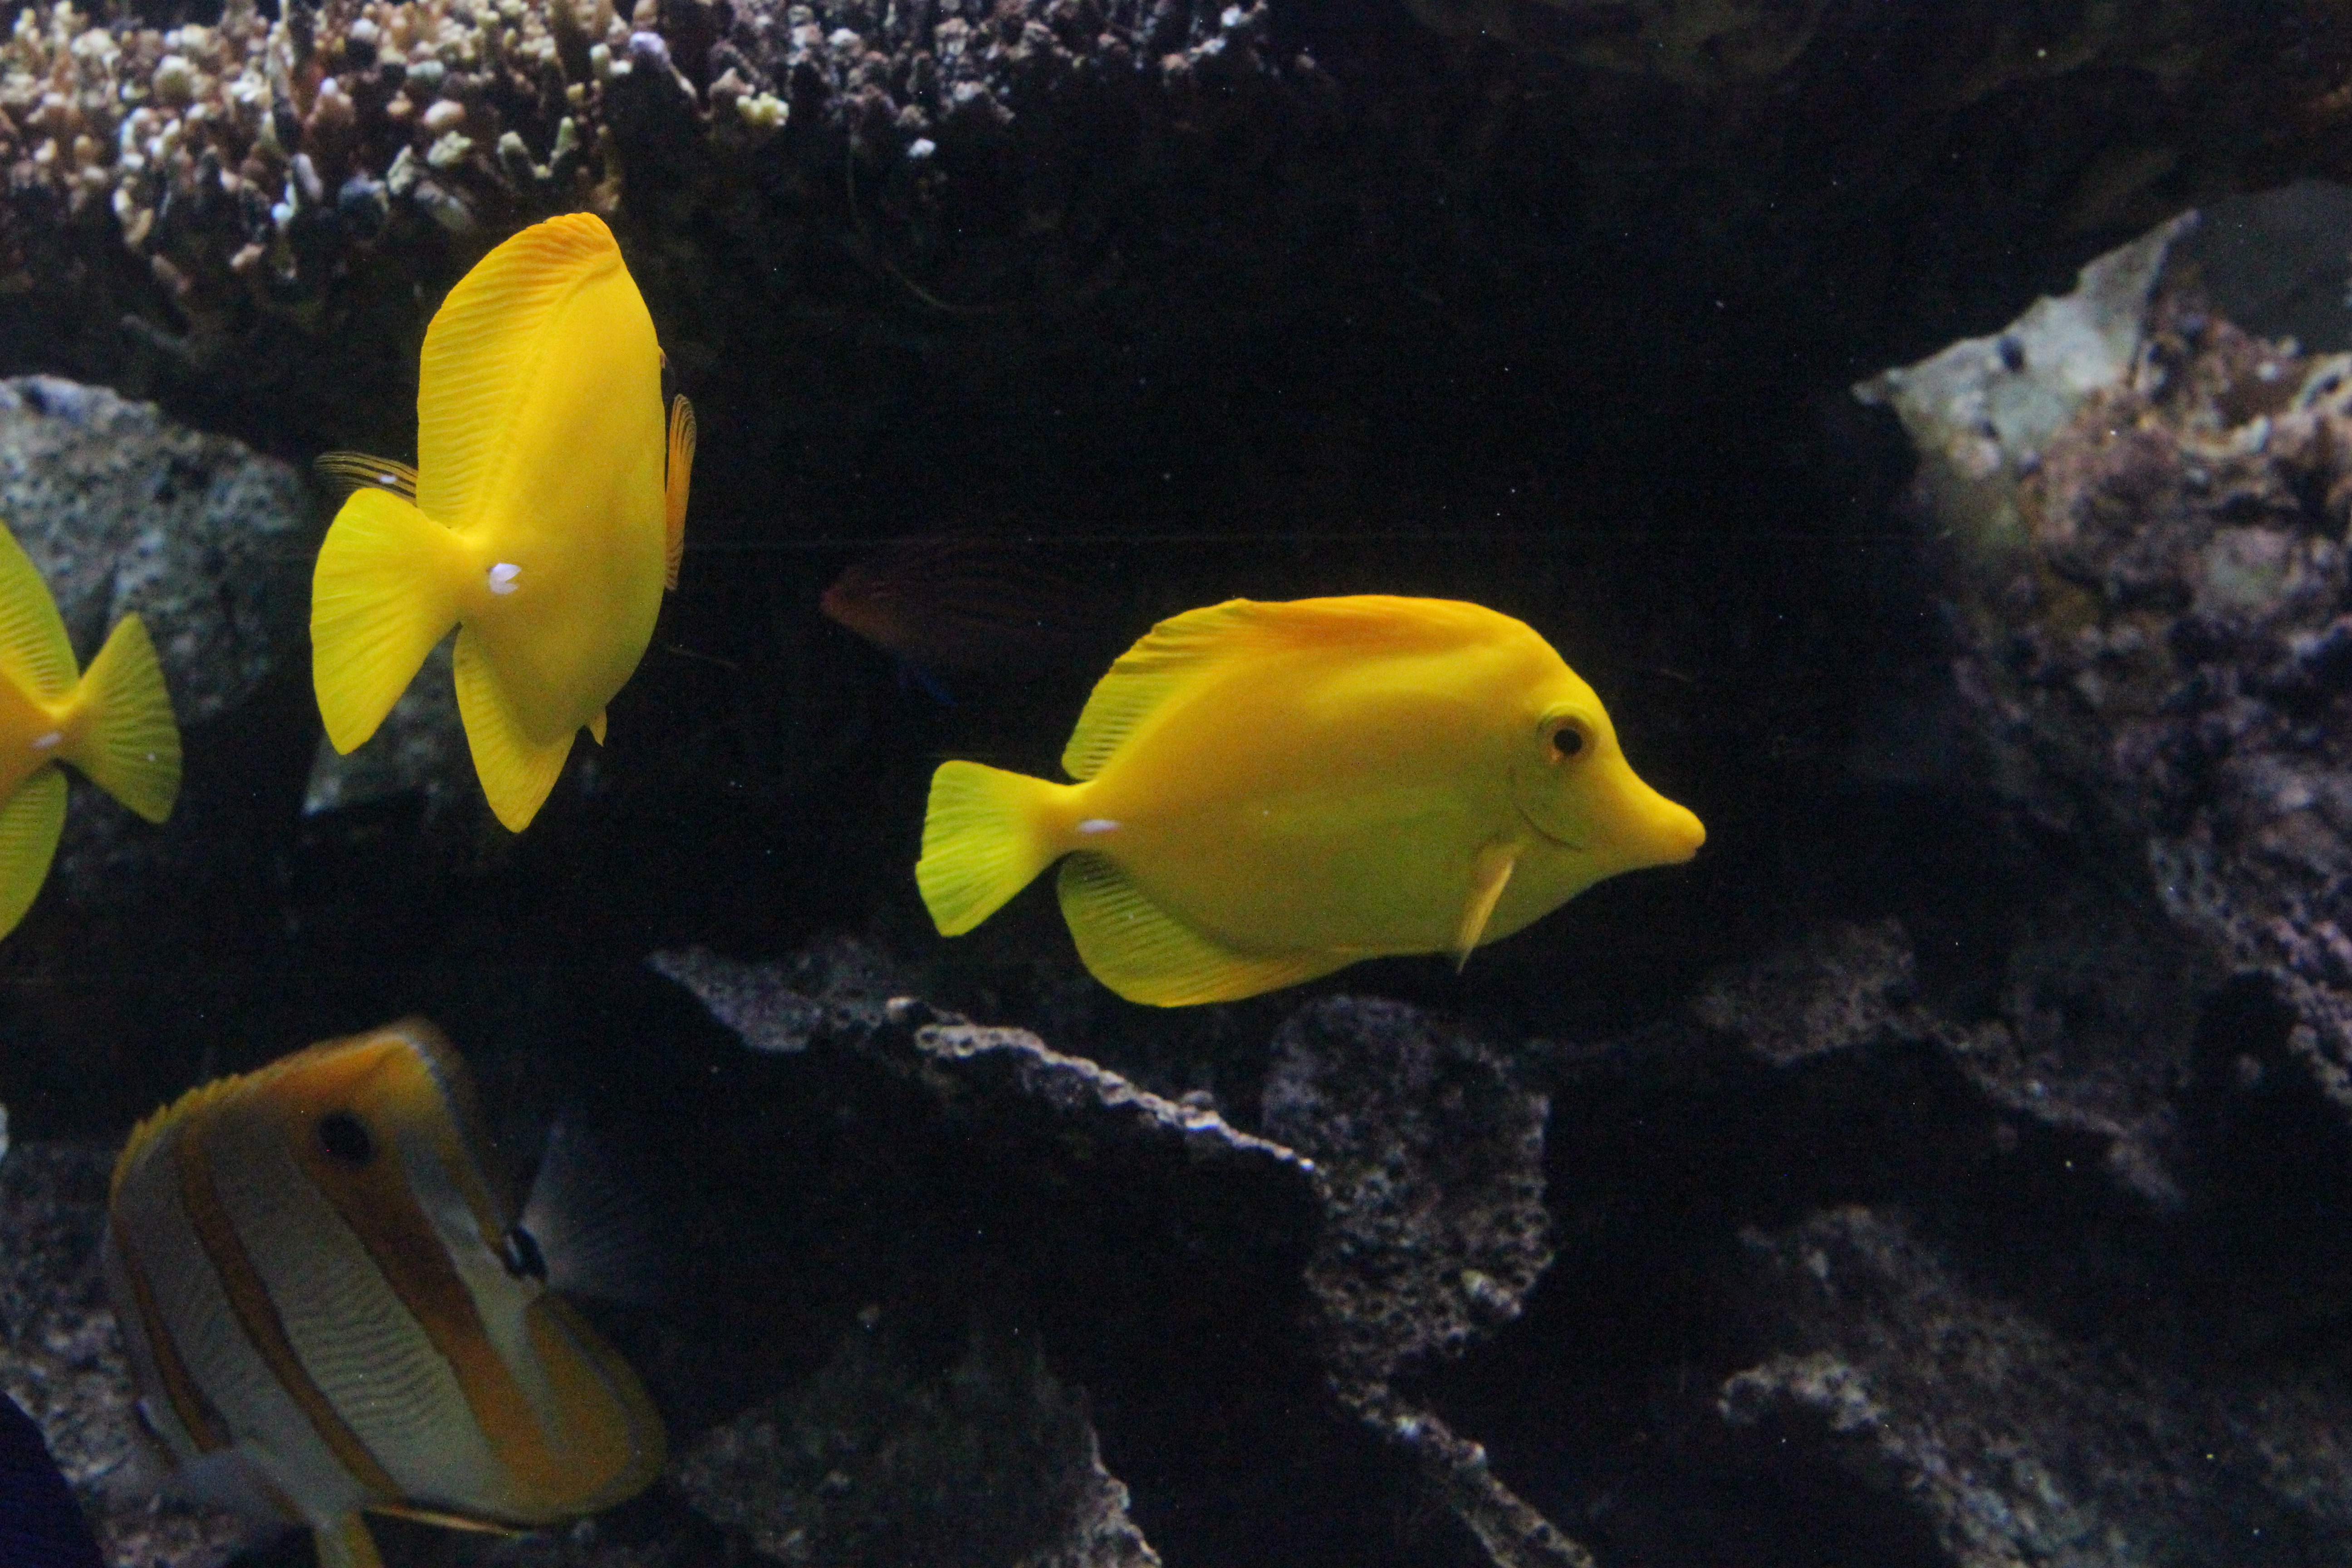
flower, underwater, biology, yellow, fish, reef, aquarium, marine biology, coral reef fish, pomacentridae